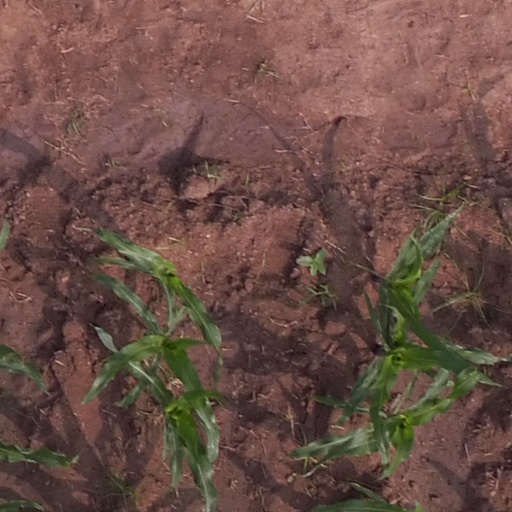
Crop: maize; corn